Missing Soluch

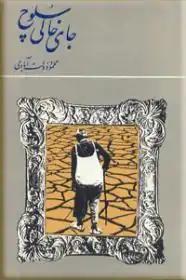
First edition

Missing Soluch ( "Ja-ye Khali-ye Soluch"; 1979) is a novel by Iranian author Mahmoud Dowlatabadi, translated from the Persian by Kamran Rastegar in 2007. It was shortlisted for the 2008 Best Translated Book Award.